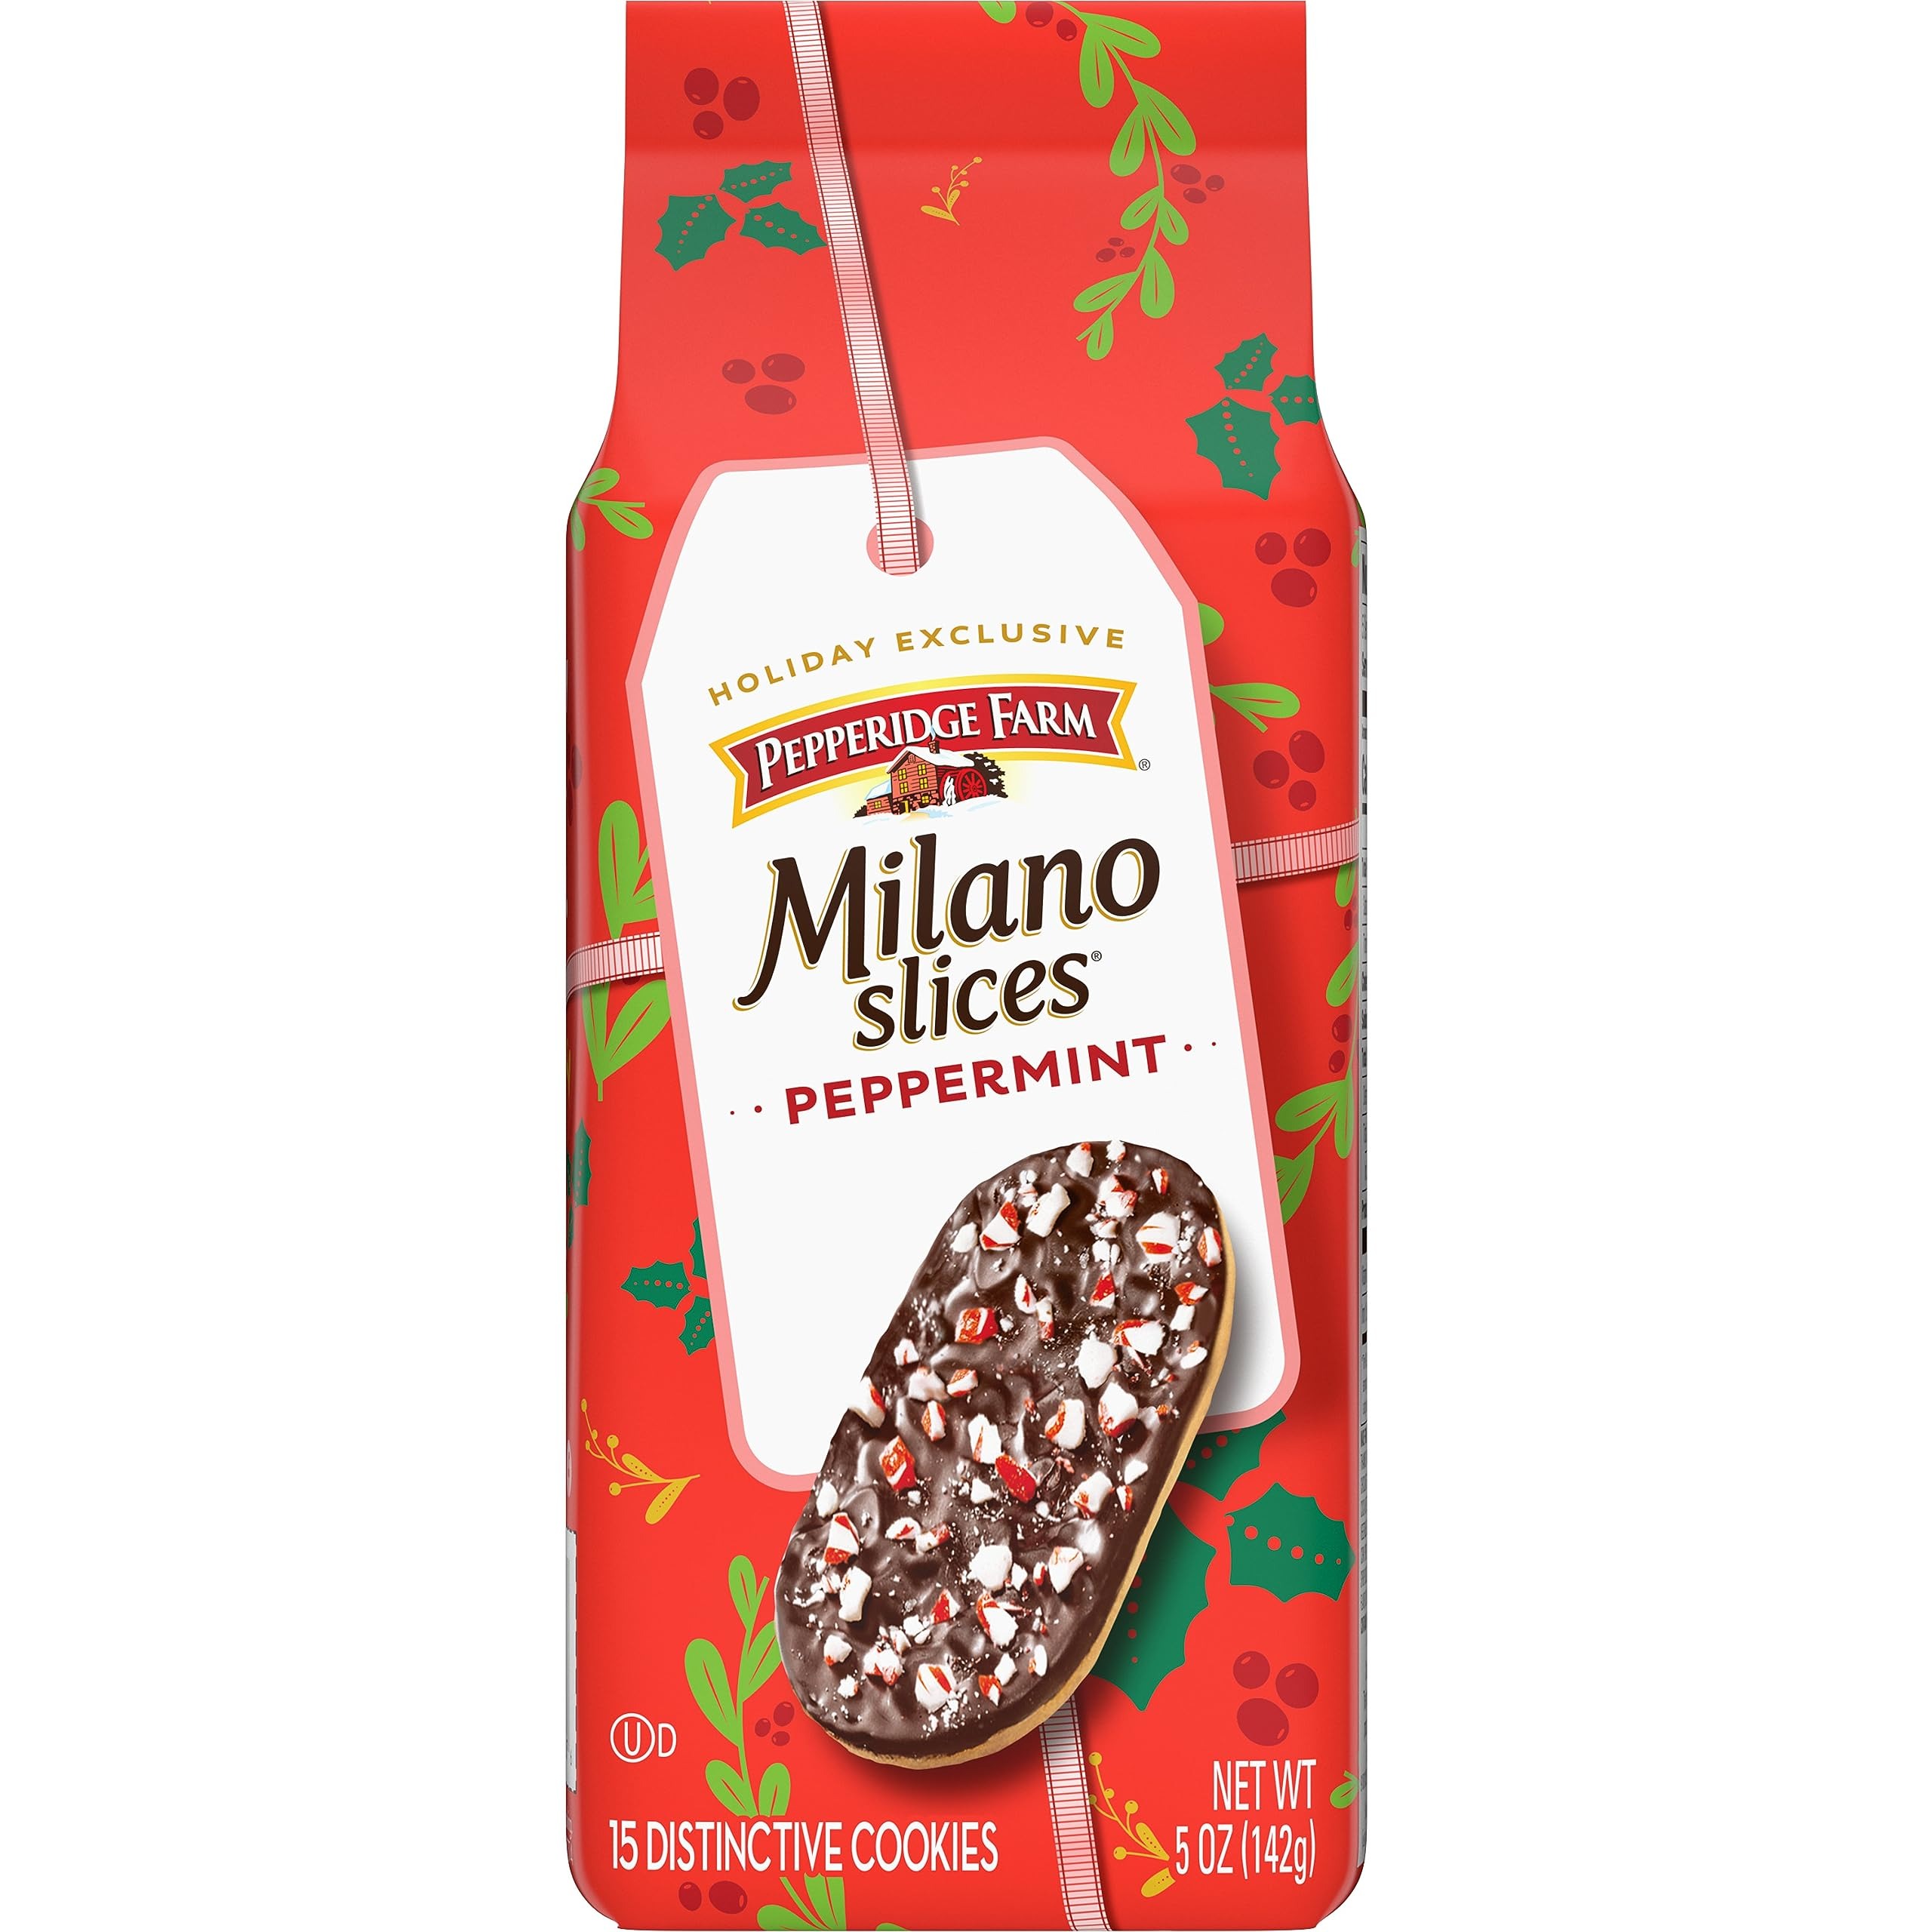
Item Name: Pepperidge Farm Milano Slices Peppermint Cookies, 5 Oz
Bullet Point 1: Festive holiday flavor: indulgent dark chocolate and delicious peppermint candy pieces pair nicely for a holiday snack
Bullet Point 2: Joyful gifts: add extra joy to someone's day with the gift of Milano slices limited Edition peppermint
Bullet Point 3: Crisp and delicate: Milano baked gourmet cookies are crisp in texture and delicate in flavor
Bullet Point 4: Quality ingredients: Pepperidge Farm bakers take the time to bake each Milano cookie with care and Quality ingredients
Bullet Point 5: Enjoy more flavors: Try a variety of Pepperidge Farm Holiday cookies
Value: 5.0
Unit: Ounce

Price: 12.99